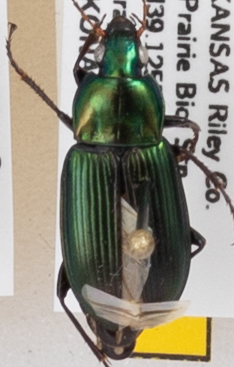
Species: Poecilus chalcites
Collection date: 2019-08-28
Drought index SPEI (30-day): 2.09
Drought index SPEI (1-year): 1.69
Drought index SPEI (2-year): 0.8